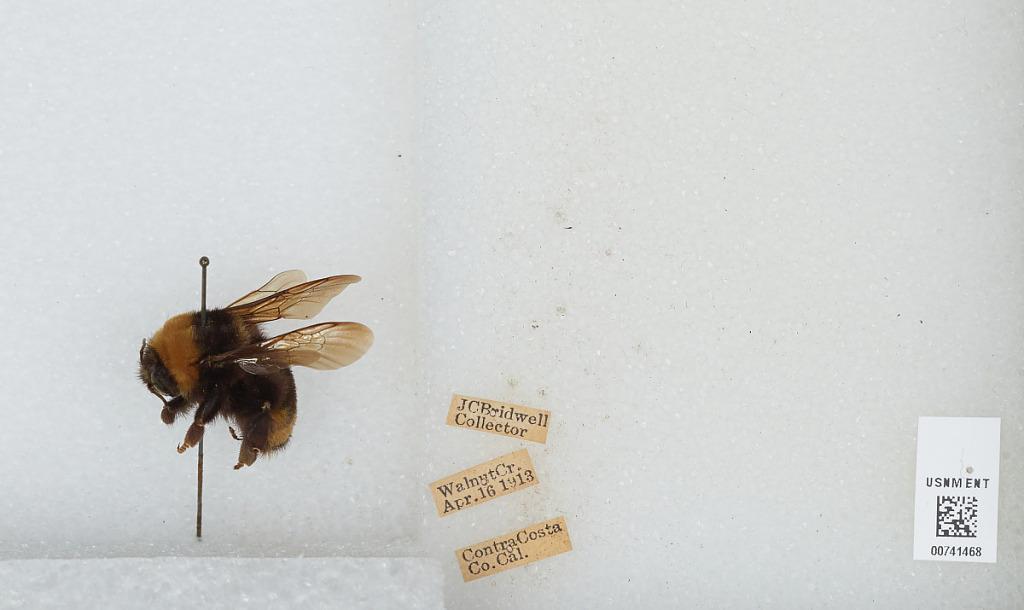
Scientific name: Bombus (Bombus) occidentalis Greene
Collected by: J. Bridwell
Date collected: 1913-4-16
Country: United States
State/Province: California
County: Contra Costa
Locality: Walnut Creek
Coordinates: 37.9064, -122.065